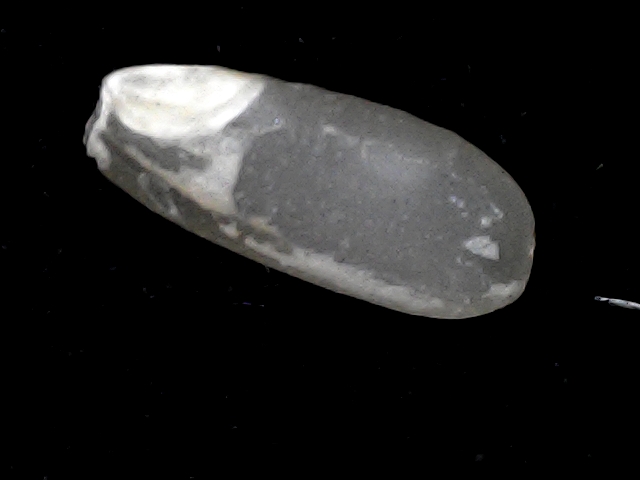
Rice variety: BR22